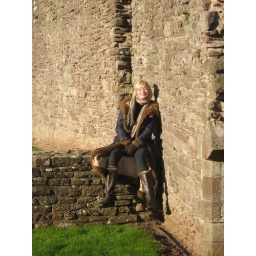
Nina in white castle